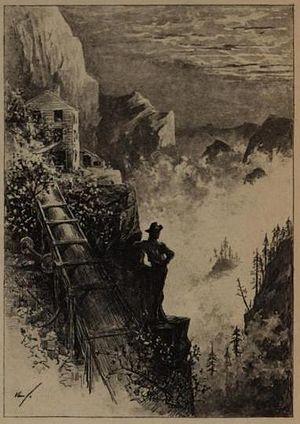
Les Squatters de Silverado est un récit de voyage de l'écrivain écossais Robert Louis Stevenson publié en 1883, d'abord sous forme d'articles en novembre et décembre dans le Century Magazine, puis en volume chez Chatto & Windus. L'œuvre décrit la lune de miel que Stevenson et sa femme ont passé dans une mine d'argent désaffectée sur le mont Saint Helena.